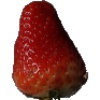
Label: Strawberry 1